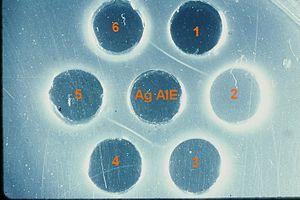
Test de Coggins (immunodiffusion en milieu gélifié)
L'anémie infectieuse des équidés est une maladie infectieuse et contagieuse des équidés, due à un virus de la famille des Retroviridae. L'infection demeure souvent latente, mais peut s'exprimer cliniquement chez certains sujets. La maladie se traduit par une évolution le plus souvent chronique, semée d'épisodes aigus au cours desquels on constate de la fièvre, de l'abattement, de l'anémie, des œdèmes et de l'amaigrissement. Elle constitue une maladie virale majeure pour les Equidés, en raison de la pérennité de l'infection chez les sujets atteints et des pertes économiques qu'elle peut occasionner sur des sujets et des effectifs de grande valeur.